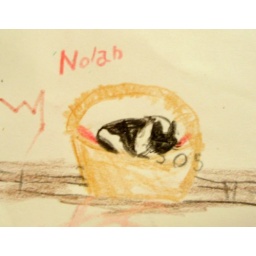
Cat sleeping in basket